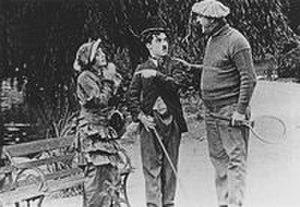
Charlot et le Mannequin, également intitulé Charlot et Mabel en ménage, est une comédie burlesque américaine de et avec Charlie Chaplin et Mabel Normand, sortie le 20 juin 1914.